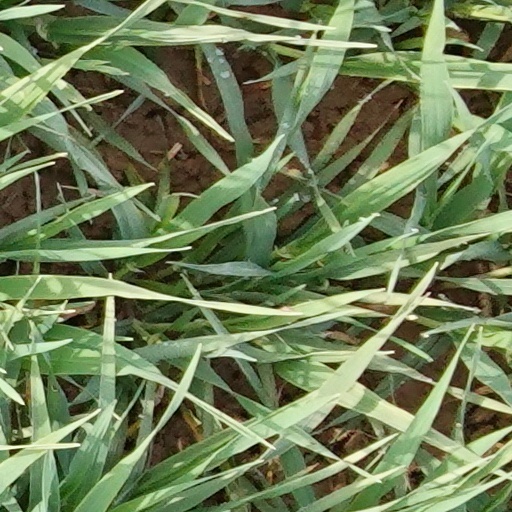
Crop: wheat